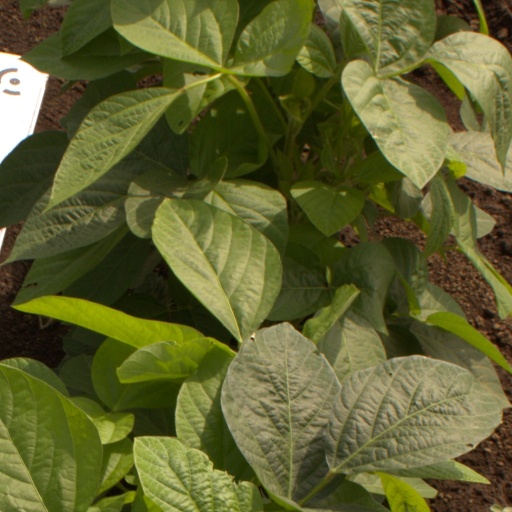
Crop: soybean